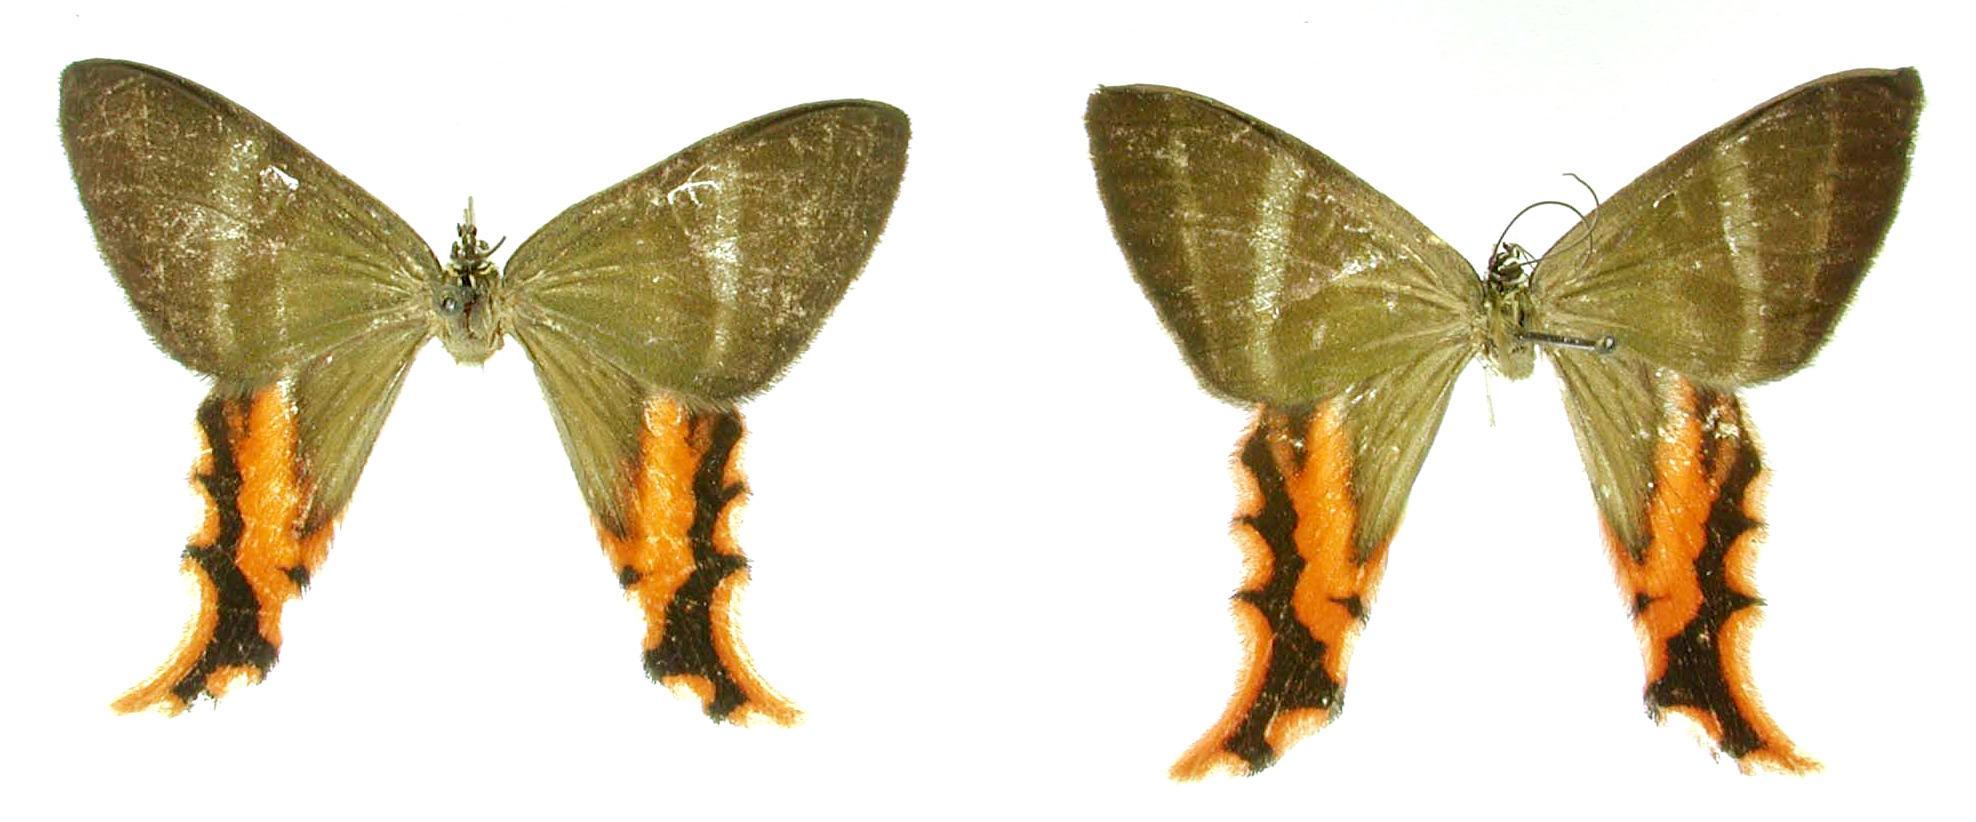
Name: Erateina saundersi
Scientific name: Erateina saundersi Dognin, 1912
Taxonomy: Animalia, Arthropoda, Insecta, Lepidoptera, Geometridae, Ennominae
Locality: Villa Elvira, Colombia; Rio Agnatal, Colombia, Colombia